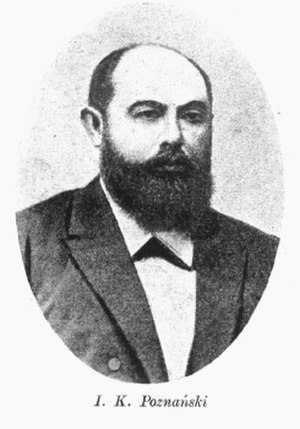
Izrael Poznański
"Izrael Kalmanowicz Poznański var en polsk tekstilmagnat og filantrop af jødisk herkomst. Sammen med Ludwik Geyer og Karol Scheibler regnes han som en af Łódź’ tre ""bomuldskonger"".